La Jolla Band of Luiseño Indians

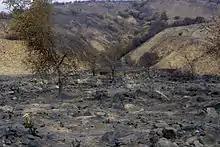
Reservation after fires, November 10, 2007. Landscape shows a wall built in the first half of the 20th century by the La Jolla tribe to prevent erosion and flooding from washing away their burial grounds

In 2007 the Poomacha Fire (or Mt. Palomar Fire) began as a structure fire on the La Jolla Indian Reservation; it got established on Palomar Mountain, joined the Witch Fire, and entered the Agua Tibia Wilderness. Because of steep terrain, it continued to burn after all other October 2007 fires were put out, finally being fully contained on November 9, 2007. The fire damaged 92% of the reservation. State and federal agencies, including the Federal Emergency Management Agency, provided aid to the tribe in a regional collaboration to rebuild and restore facilities. All of the residents were able to return to the reservation by the end of 2008.